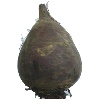
Label: Beetroot 1